Climate change in Pennsylvania

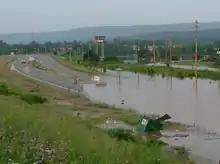
Delaware River flood blocking Route 6

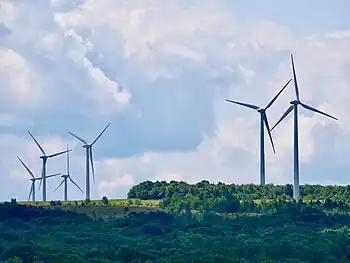
Casselman wind farm

The EPA reports that rising temperatures and shifting rainfall patterns are likely to increase the intensity of both floods and droughts. Average annual precipitation in Pennsylvania has increased 5 to 10 percent in the last century, and precipitation from extremely heavy storms has increased 70 percent in the Northeast since 1958.